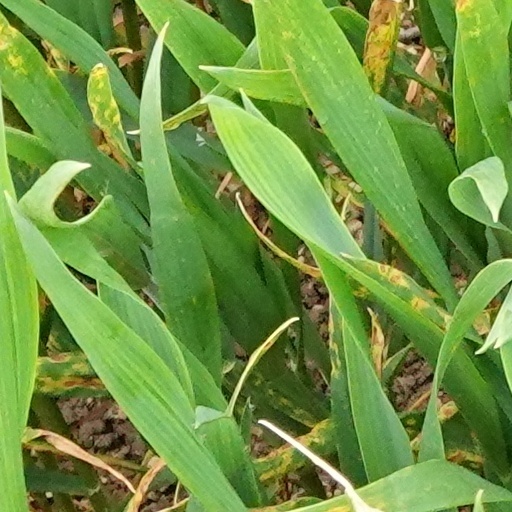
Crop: wheat